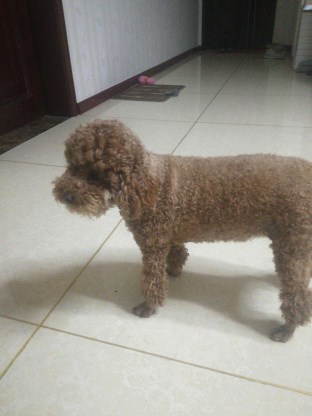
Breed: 7449-n000128-teddy